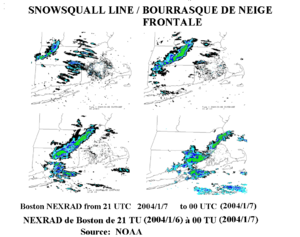
Échos radar lors du passage d'une ligne de bourrasques de neige frontale dans la zone de couverture du radar NEXRAD de Boston en janvier 2004.
Une bourrasque de neige est une forte averse de neige accompagnée de forts vents soulevant de la poudrerie, le tout donnant des conditions de blanc dehors similaires au blizzard mais pour de courtes durées ou de façon très localisée. Ce terme est utilisé au Québec et Canada français et pourrait être appelé grain de neige ailleurs. En Europe occidentale, les giboulées de neige se produisent en général à la fin de l'hiver après le passage d'un front froid et ne sont en général pas accompagnées de phénomènes électriques, car les cumulonimbus associés ont une faible extension verticale.
Un orage de neige est un type d'orage dont les précipitations tombent principalement sous forme de neige et qui se voit donc avec une température près ou sous le point de congélation en surface. C'est un phénomène relativement rare qui ne se distingue pas fondamentalement d'un orage en général, sauf pour le type de précipitations et l'extension verticale plus faible des nuages. Il se forme lorsqu'un mouvement vertical dans de l'air très instable forme des cumulonimbus. Cela peut se produire en altitude dans une tempête de neige à maturité ou lorsqu’une masse d'air arctique entre en contact avec une masse d'air beaucoup plus chaude et humide en surface. En général, l'activité électrique est de courte durée.